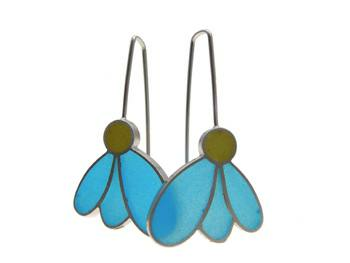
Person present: No